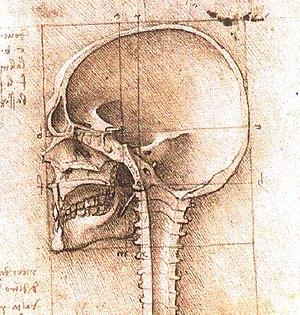
Jacques Bergier, peut-être né Yakov Mikhaïlovitch Berger le 8 août 1912 à Odessa et mort le 23 novembre 1978 à Paris d'une hémorragie cérébrale, est un ingénieur chimiste, espion, journaliste et écrivain, de nationalités française et polonaise d'ascendance juive.